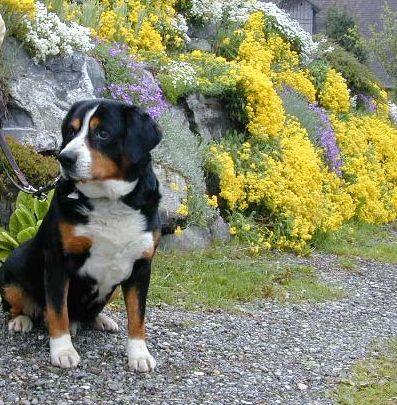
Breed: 221-n000055-EntleBucher